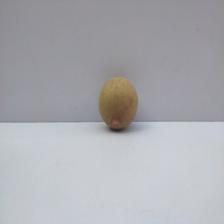
Size: Small